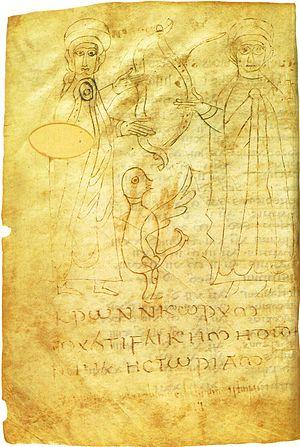
Deux personnages de la chronique du pseudo-Frédégaire (VIIIème siècle). Paris, Bibliothèque Nationale de France.
On désigne conventionnellement sous le nom de Chronique de Frédégaire une compilation historiographique constituée en plusieurs étapes dans la Gaule du haut Moyen Âge, relevant du genre de la Chronique universelle, et relatant les événements depuis la Création du monde jusqu'au 9 octobre 768 dans la version la plus longue.